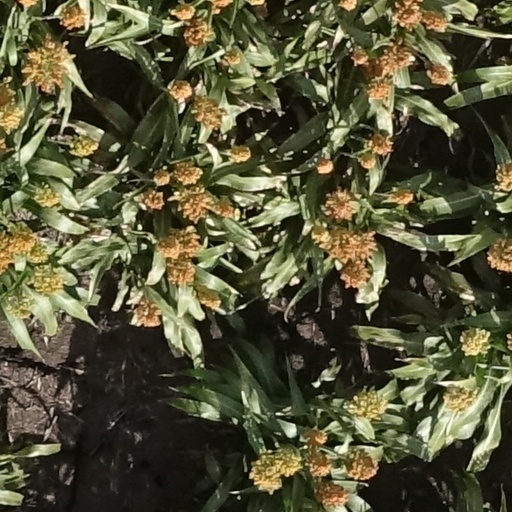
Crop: sorghum